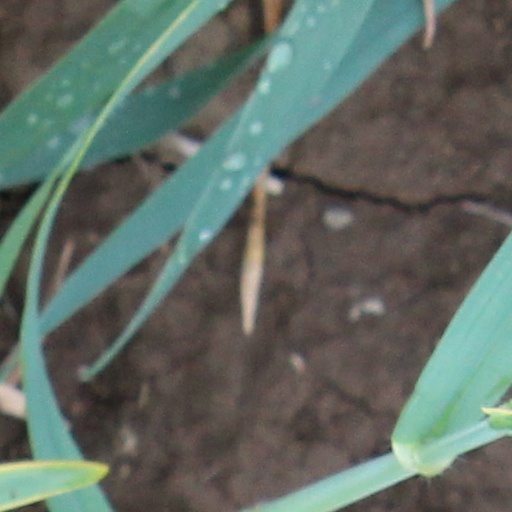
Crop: wheat